Kollam–Sengottai Chord Line

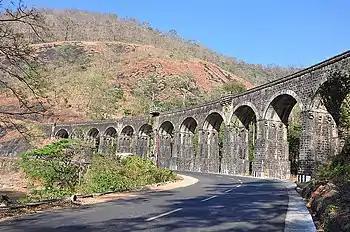
View of 13 Kannara Bridge

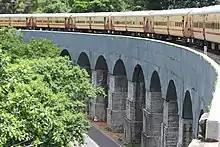
Train passing over 13 Kannara Bridge in 2022

The Pathimoonnu Kannara Bridge or 13 Arch Bridge ("Pathimoonu kannara palam") is a 108–year–old bridge at Kazhathuruthi. The bridge consists of 13 arches and is a major landmark on the Kollam–Sengottai railway line as well as a testimony to the architectural abilities of the British. The bridge connects two hillocks and stands on thirteen granite pillars each almost a hundred feet tall. Sandwiched by the Kollam-Thirumangalam National Highway on one side and the River Kazhuthurutti on the other, the bridge is long and tall.